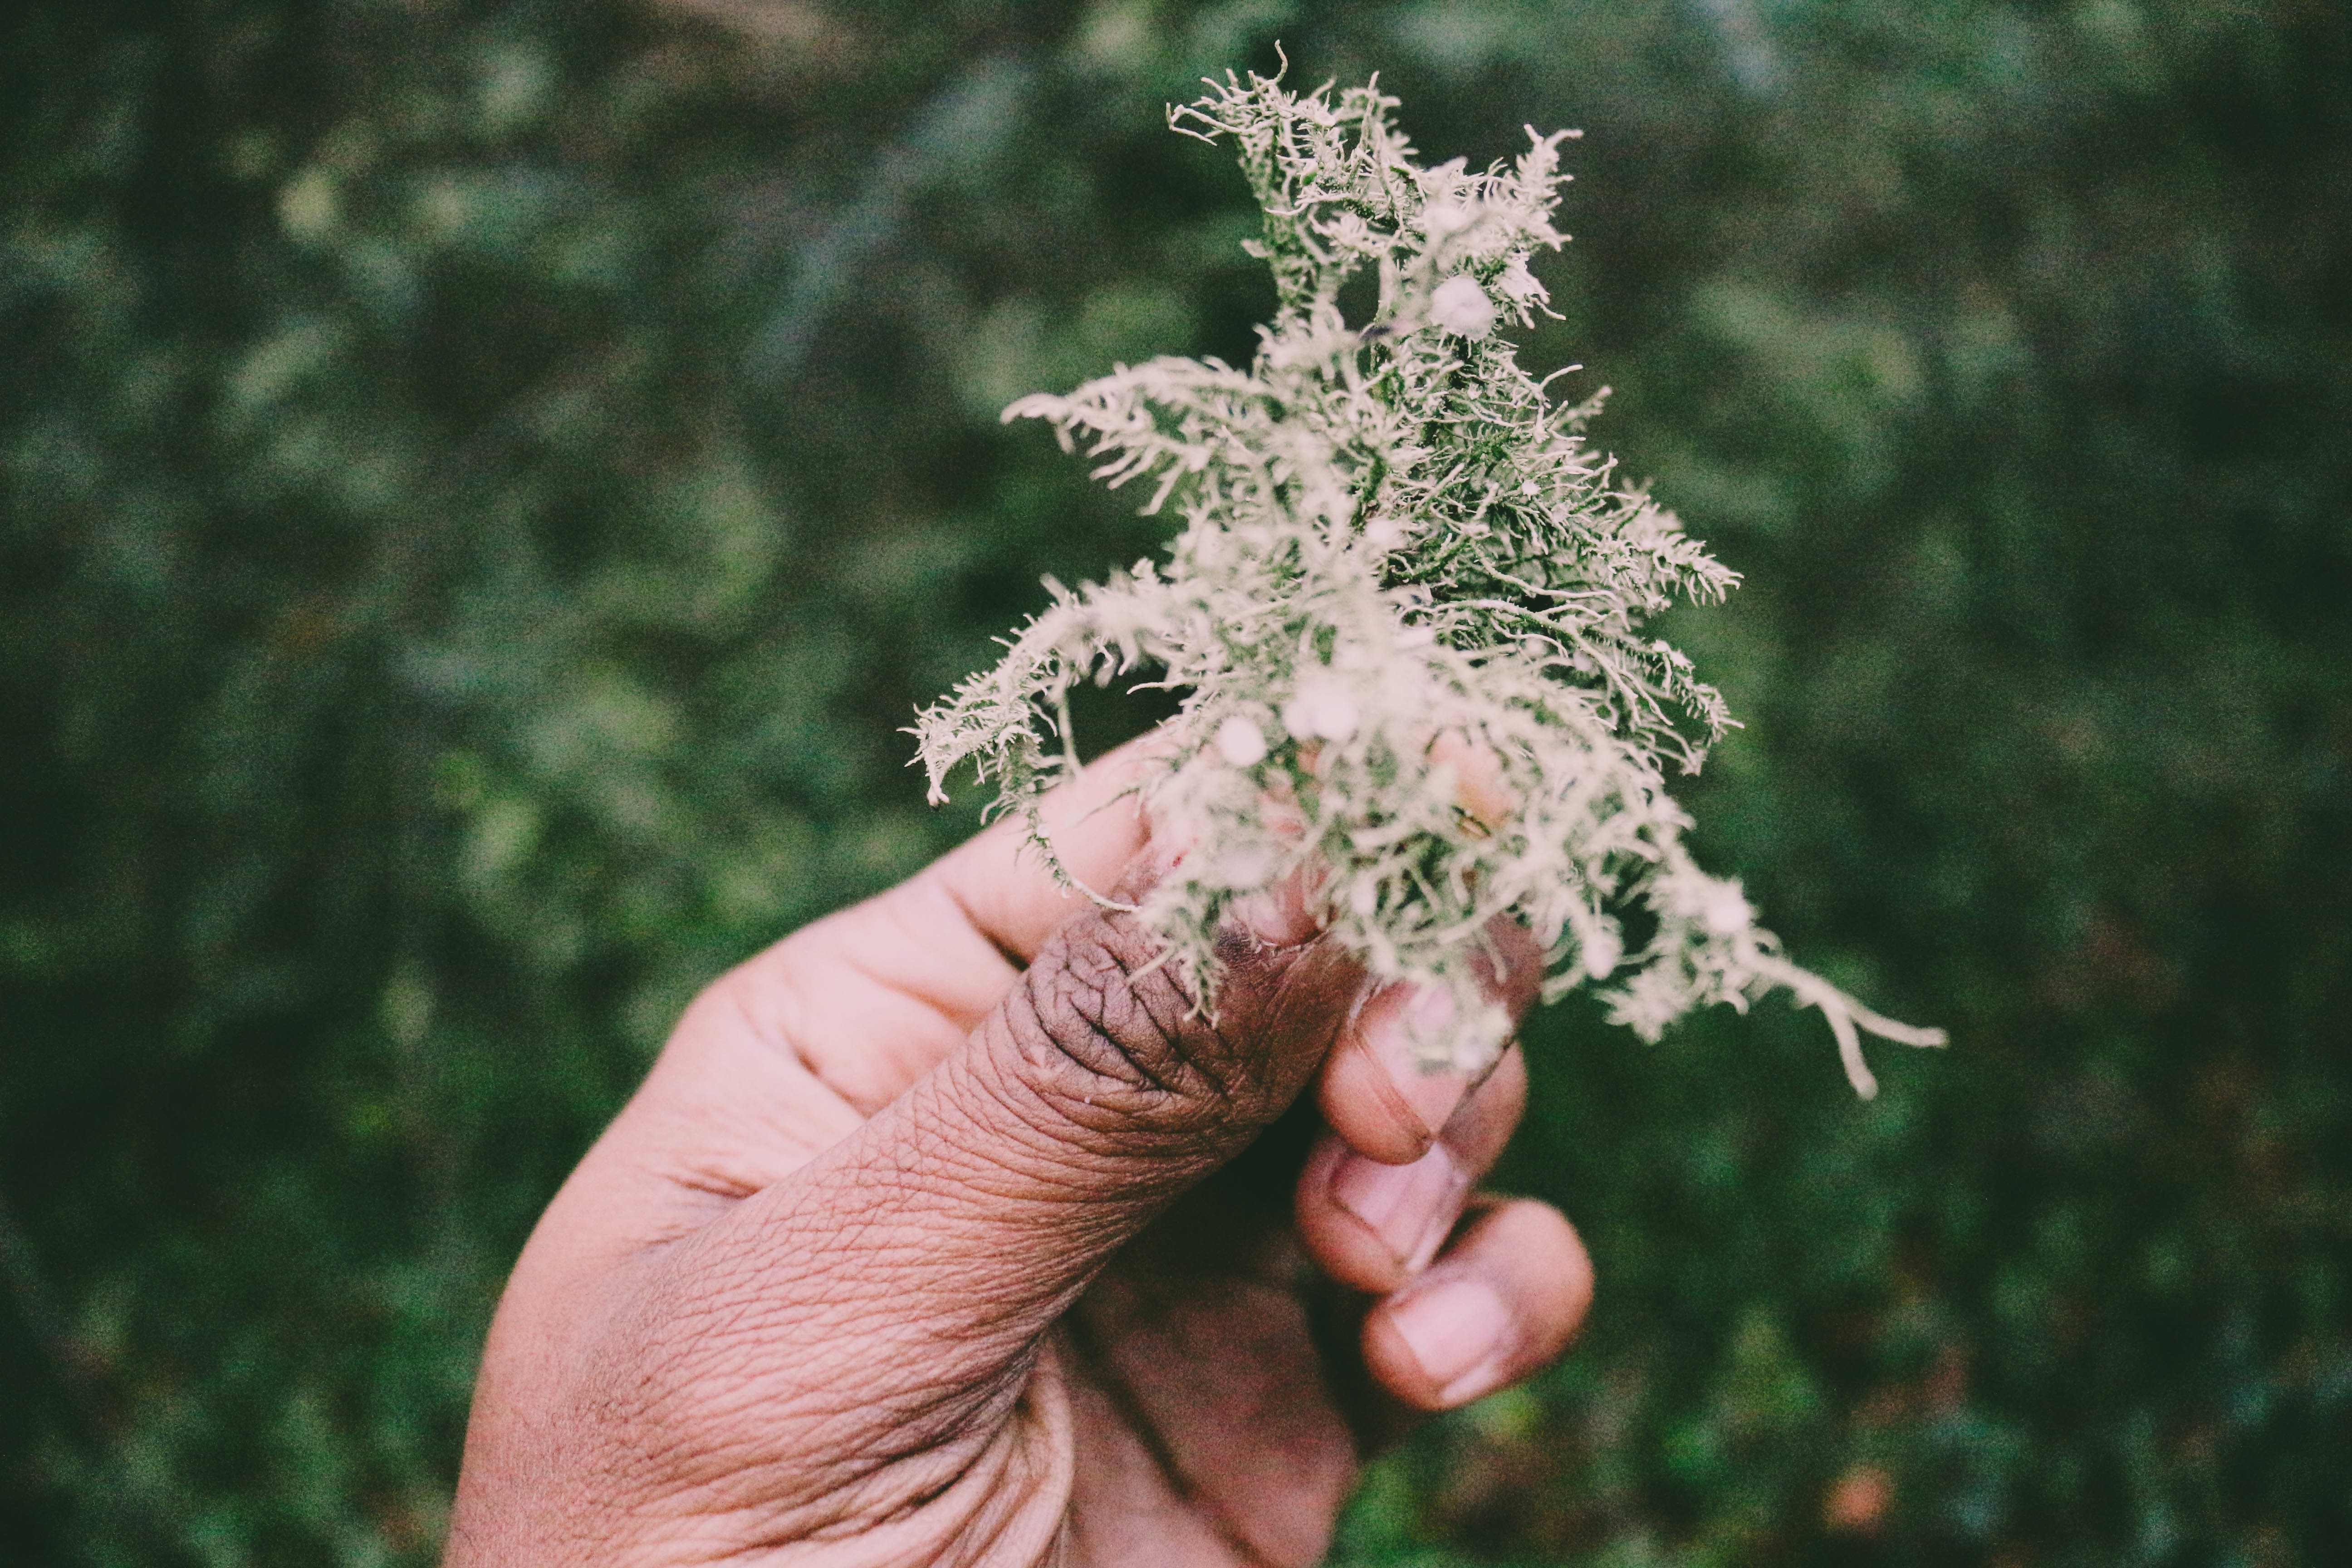
hand, tree, nature, forest, grass, branch, plant, leaf, flower, frost, moss, spring, green, autumn, botany, hold, holding, flora, season, close up, lichen, macro photography, woody plant, land plant